Hamtramck, Michigan

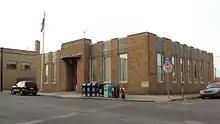
Hamtramck Post Office

Hamtramck was originally settled by German farmers, but Polish immigrants moved into the area when the Dodge Brothers plant opened in 1914. Poles previously made up a large proportion of the population. It is sometimes confused with Poletown, a traditional Polish neighborhood, which used to lie mostly in the city of Detroit and includes a small part of Hamtramck. As of the 2010 American Community Survey, 14.5% of Hamtramck's population is of Polish origin whereas in 1970 it was 90% Polish.